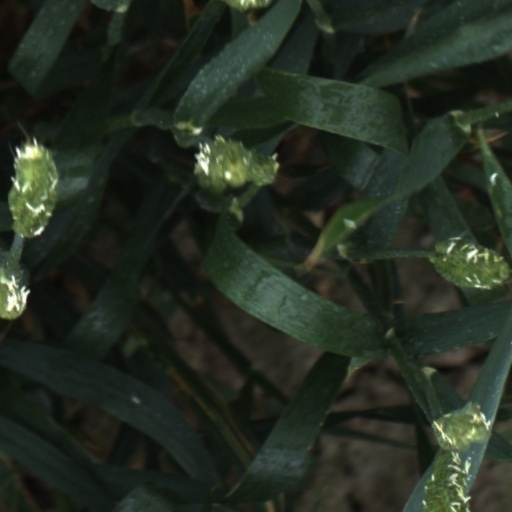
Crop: wheat